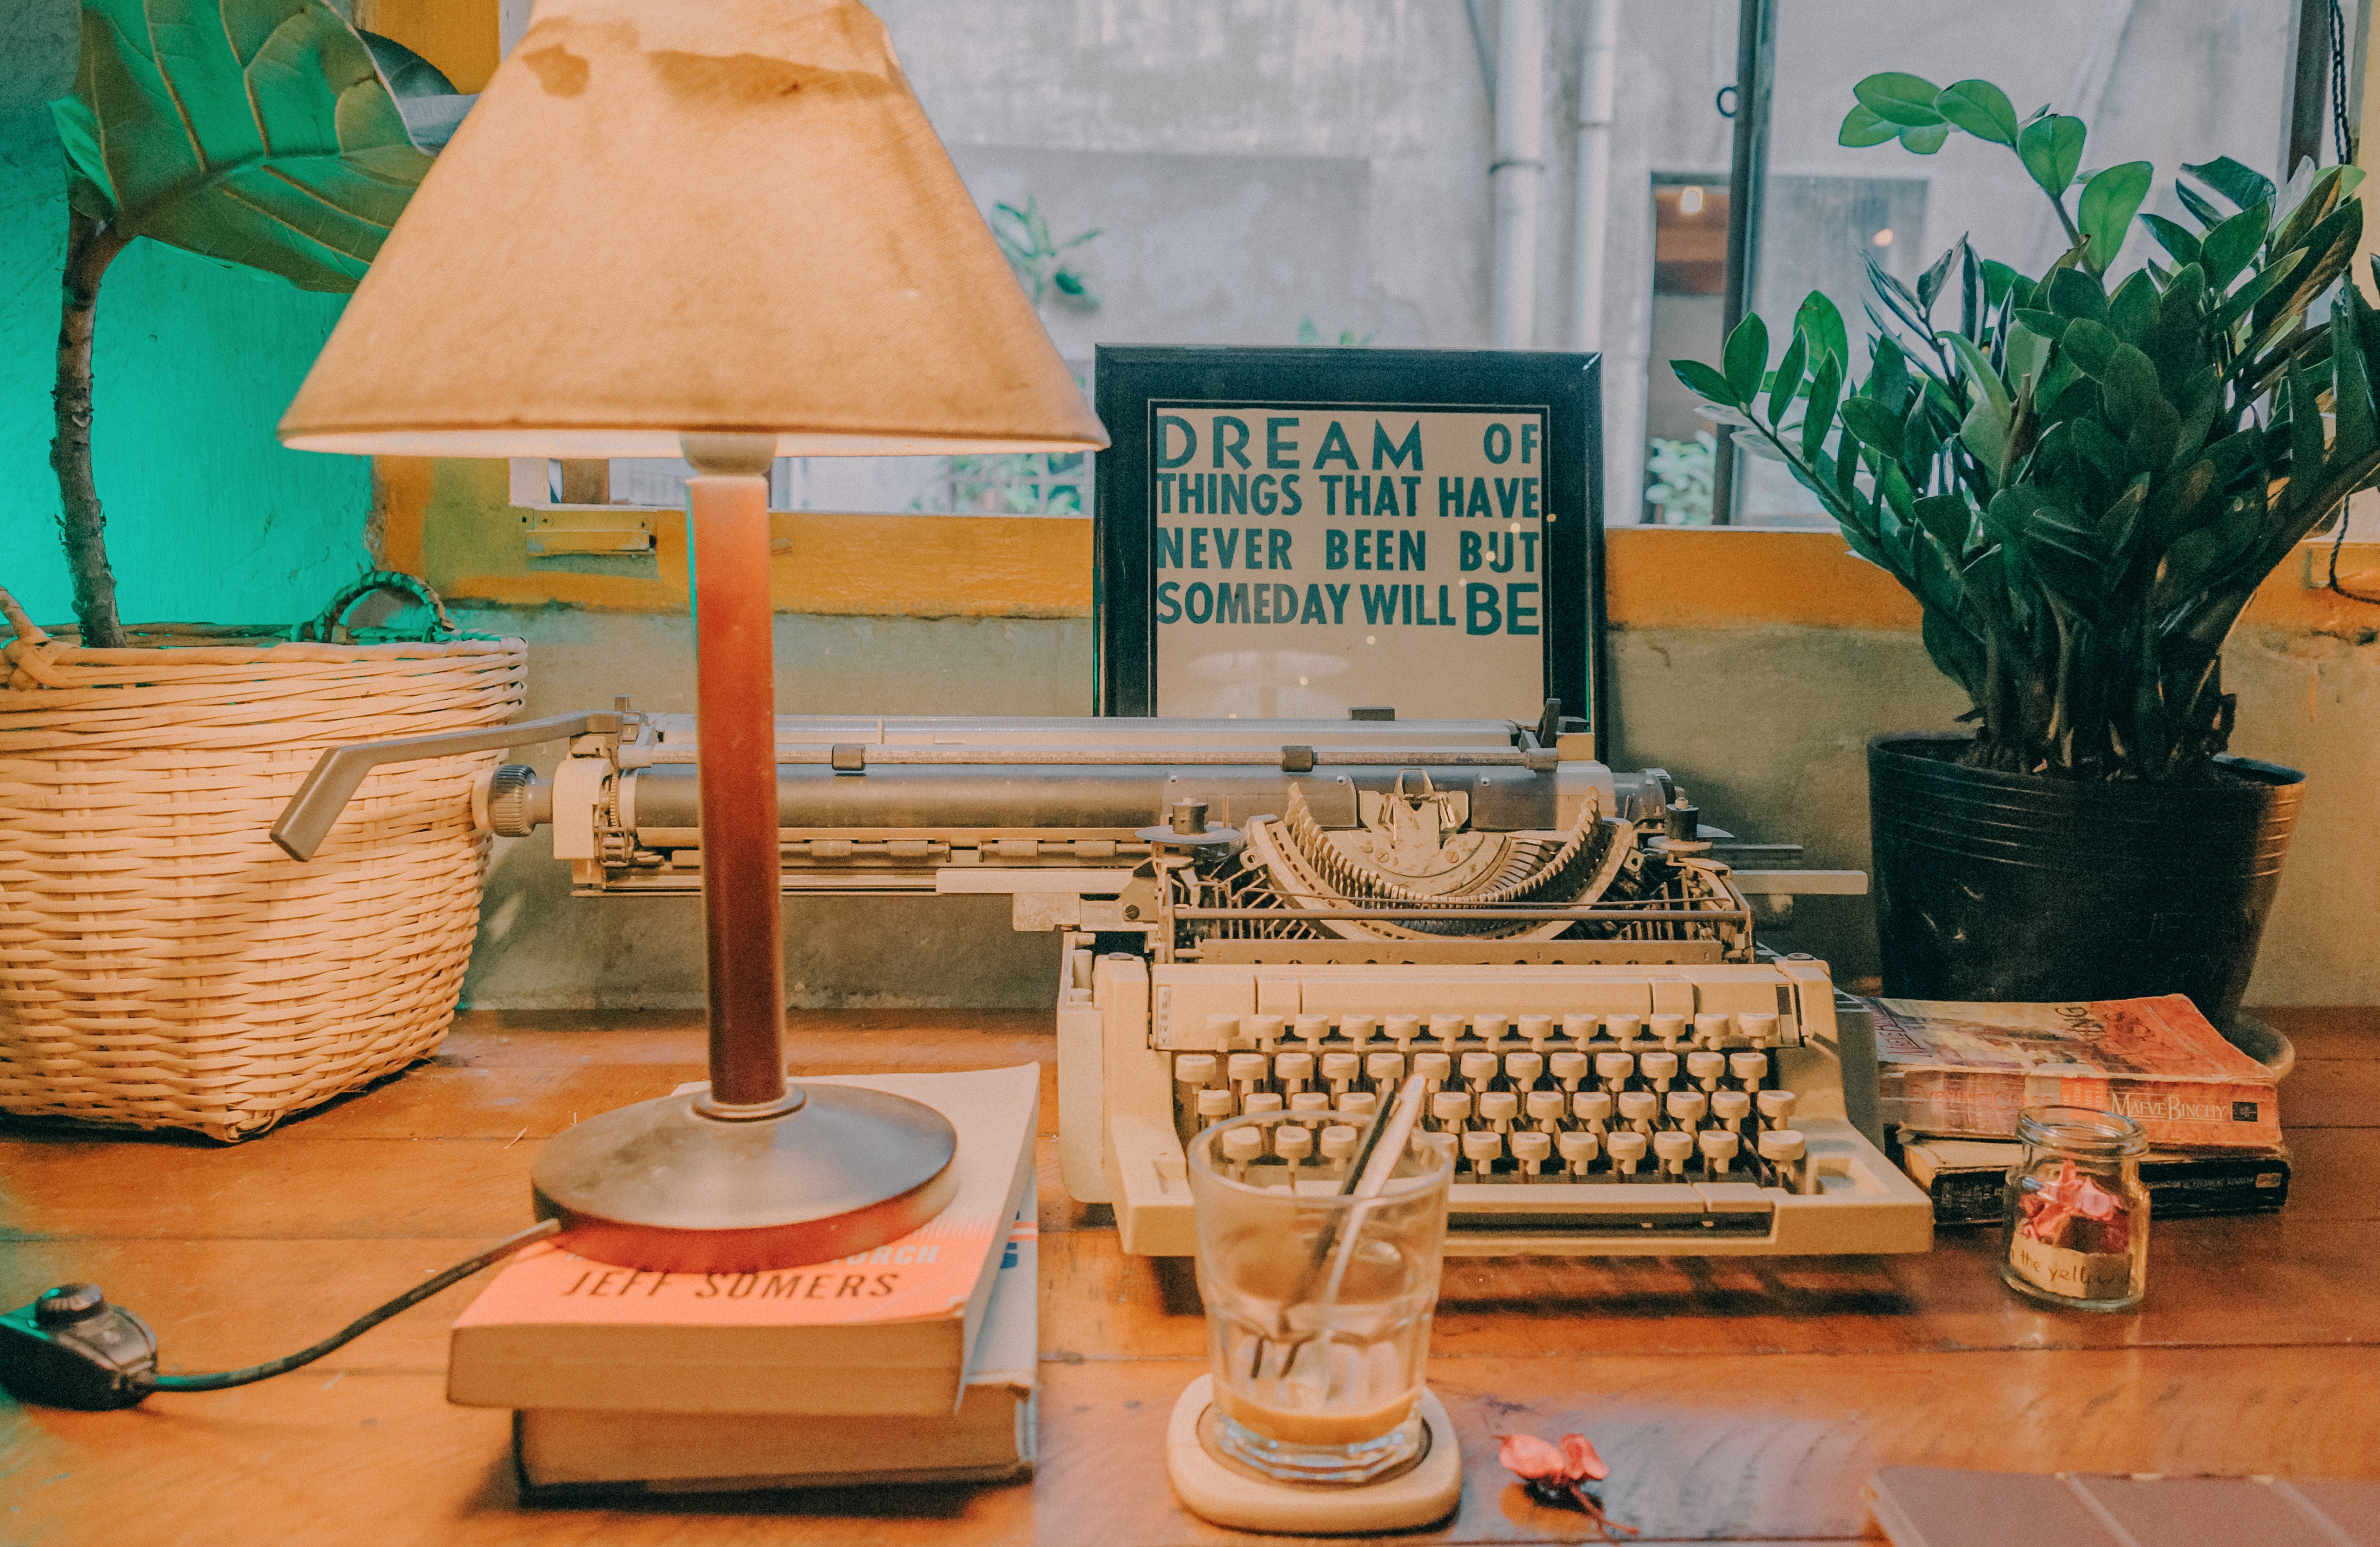
lampshade, lighting accessory, lamp, table, lighting, typewriter, interior design, light fixture, room, office equipment, furniture